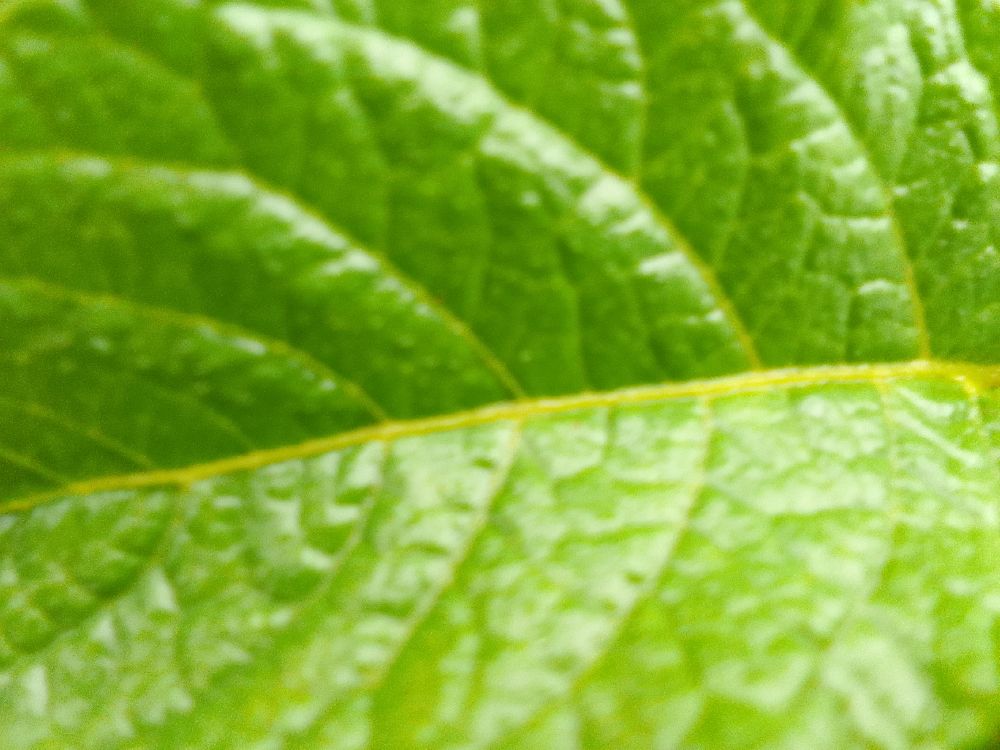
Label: Healthy